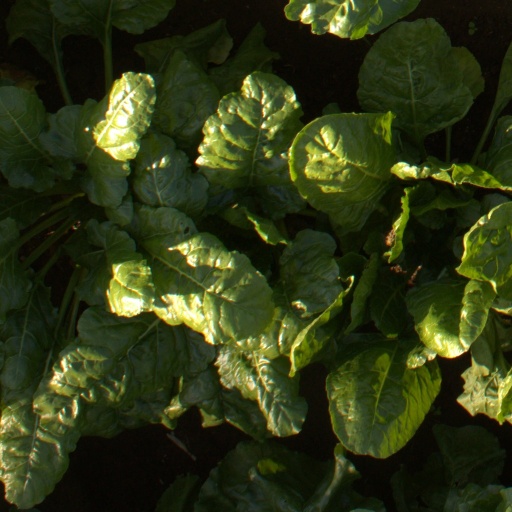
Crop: sugar beet